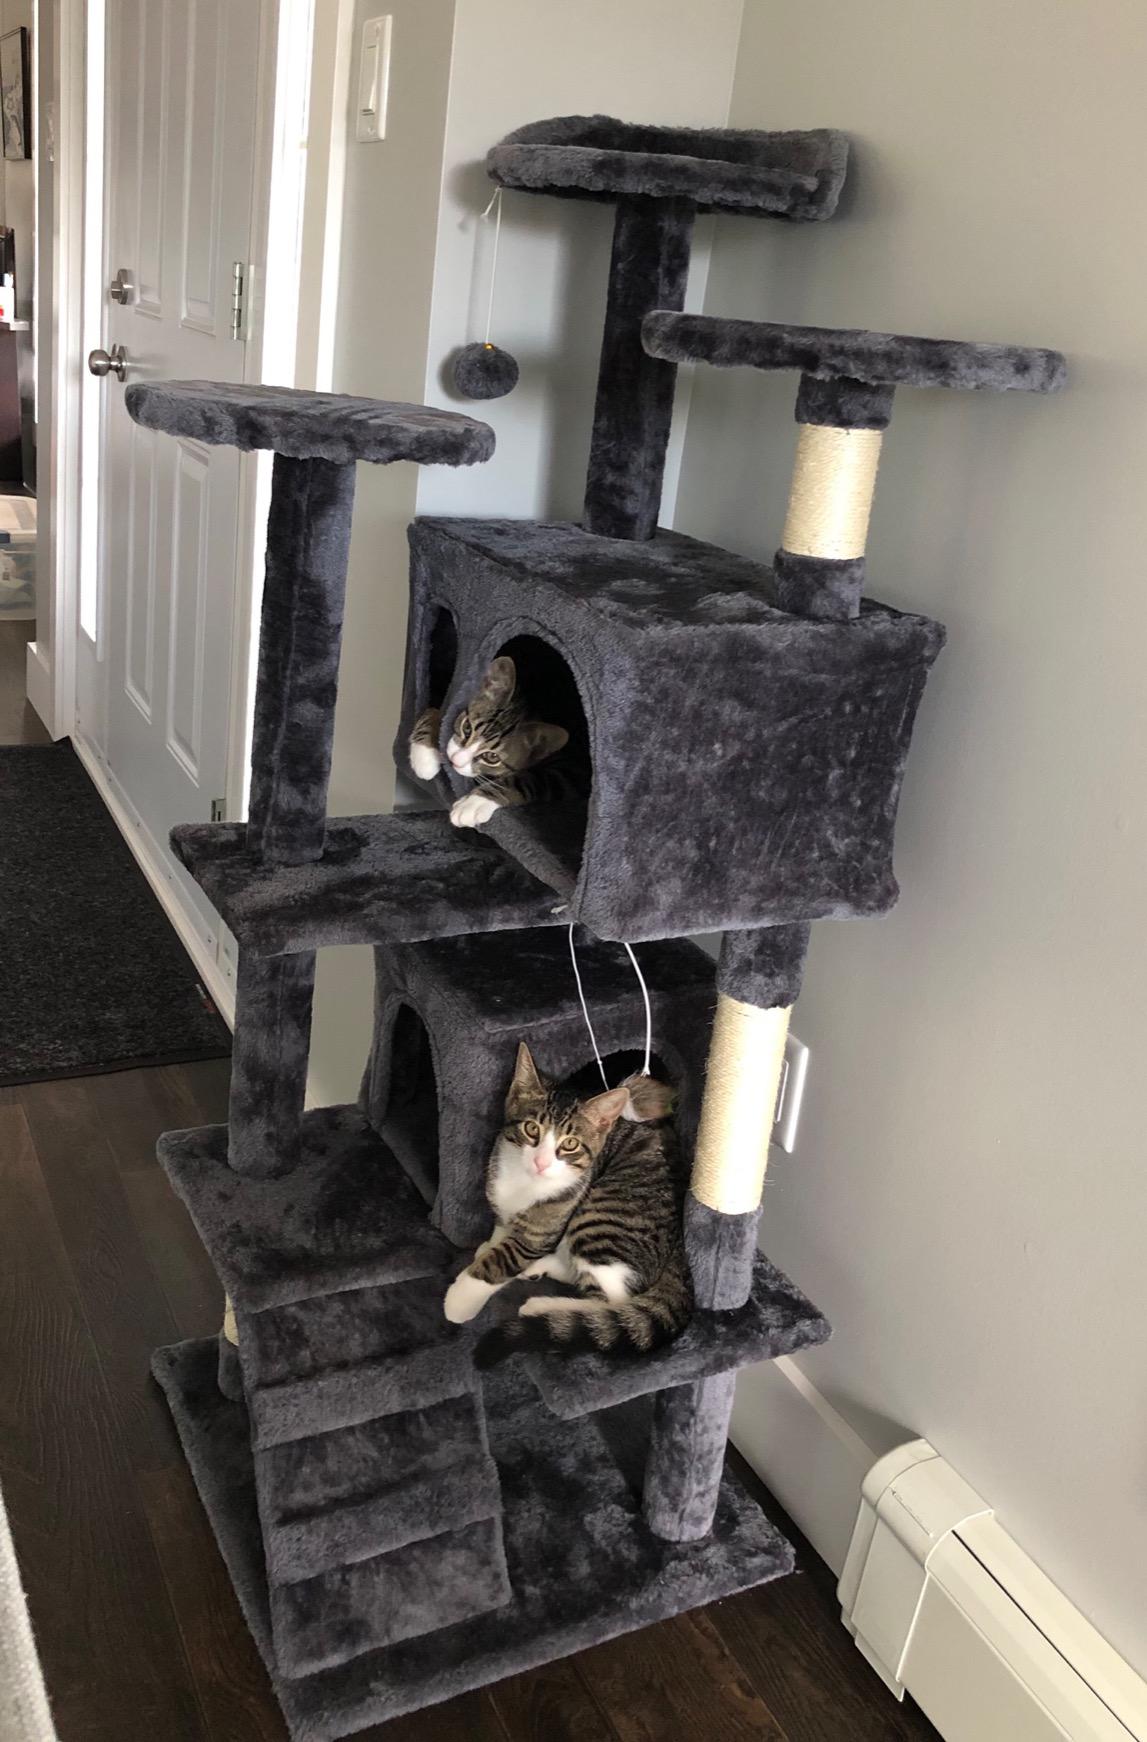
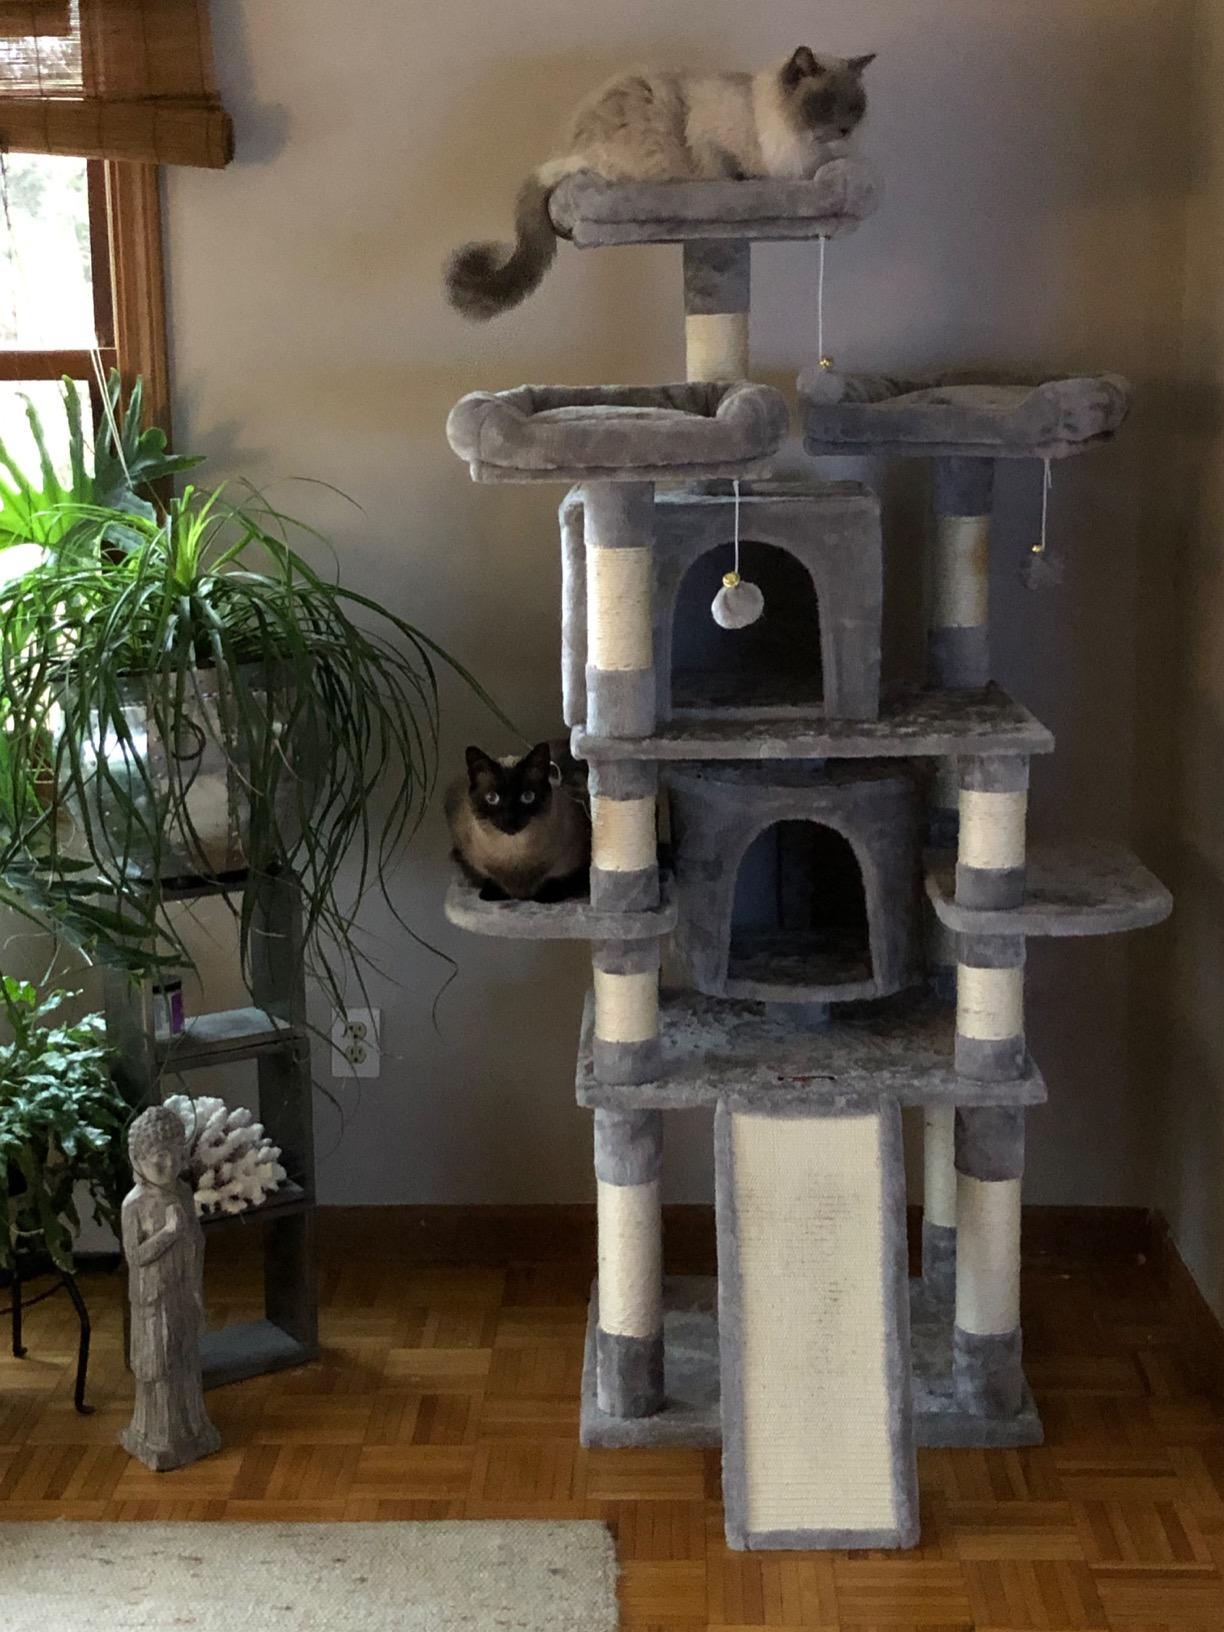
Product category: items_cat tree
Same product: no